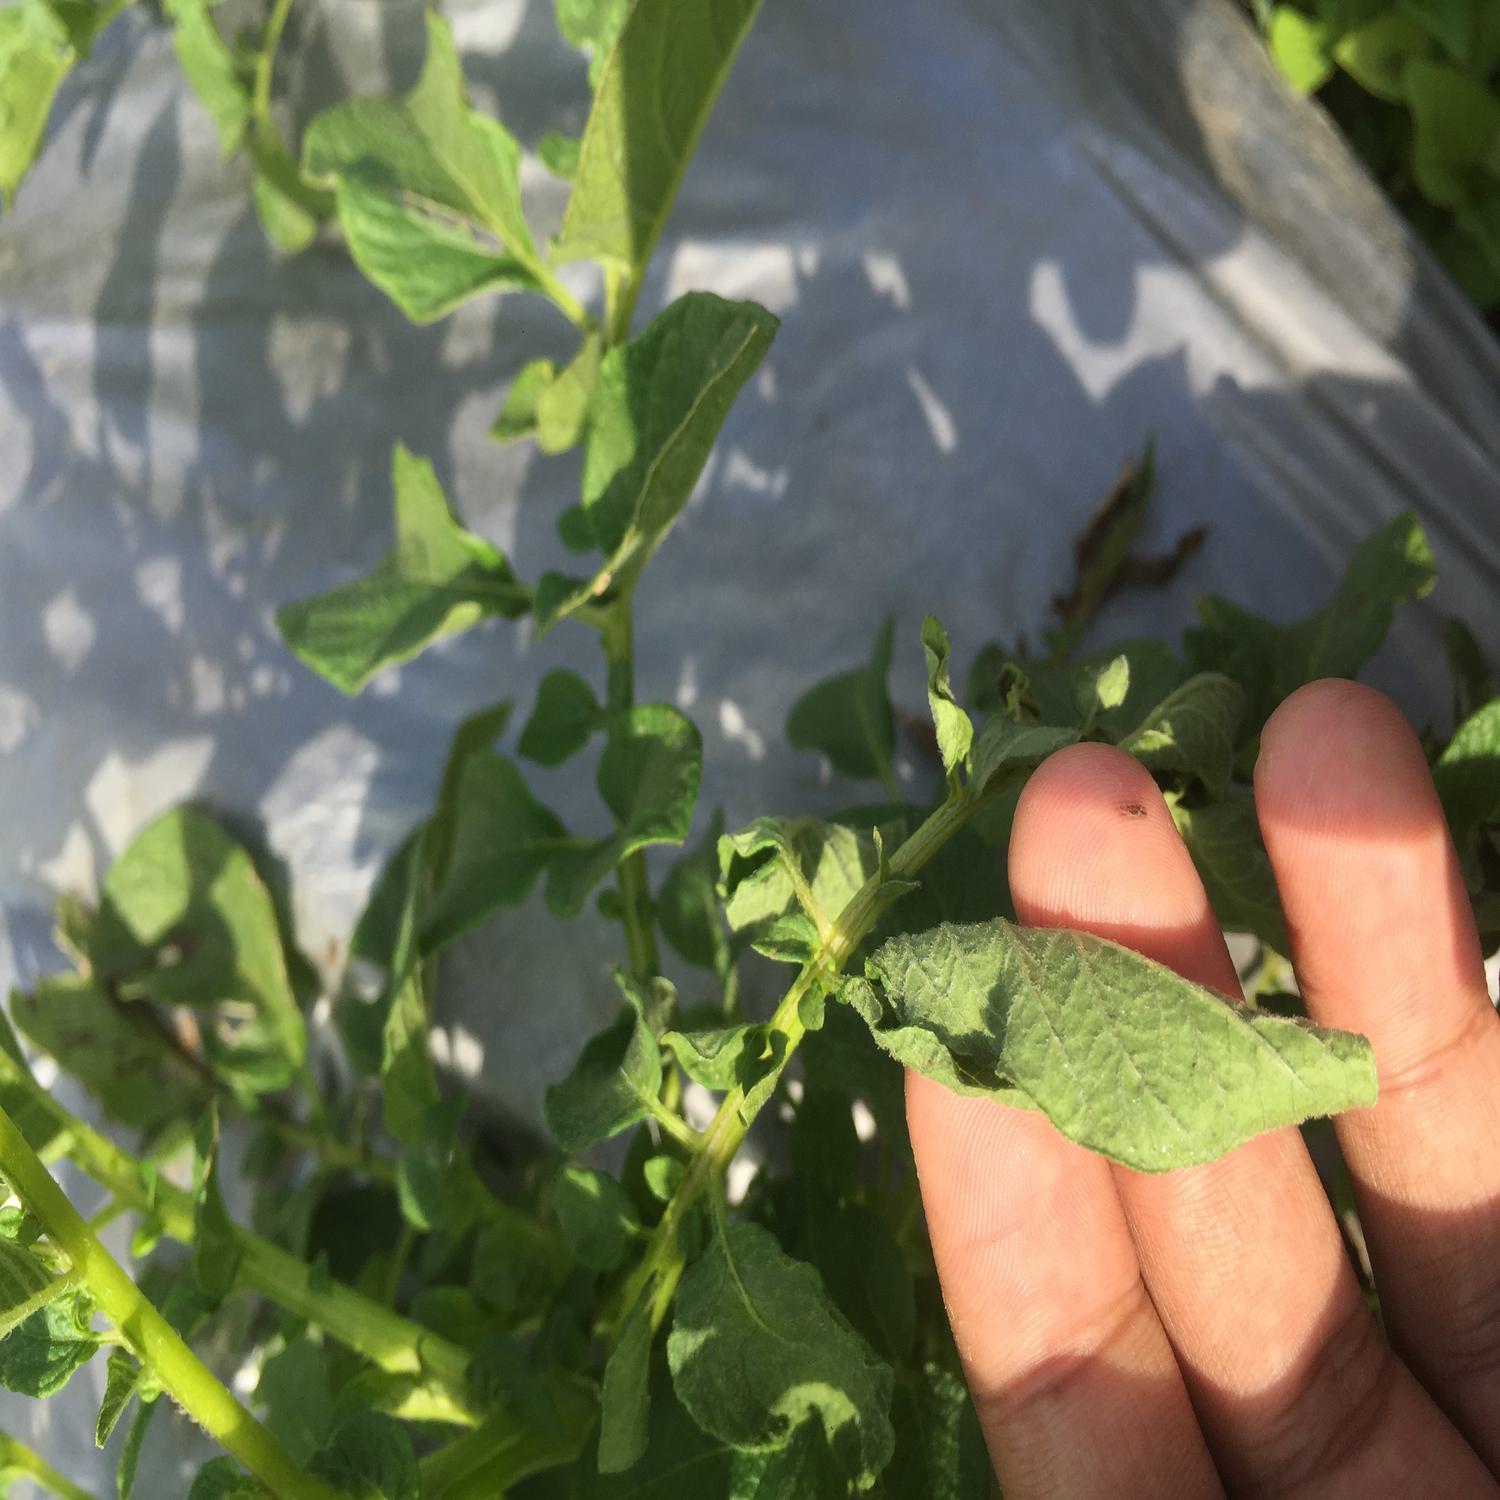
Label: Bacteria